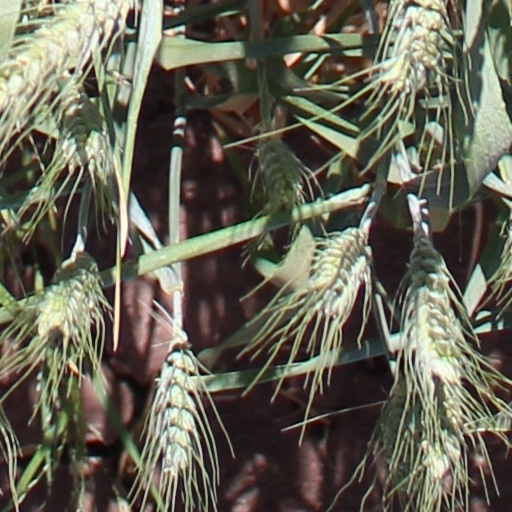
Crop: wheat